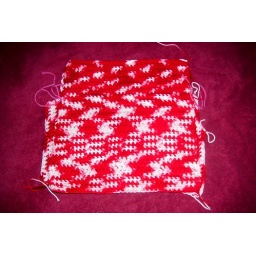
a boat-neck shirt in red and white for my 2 year old daughter